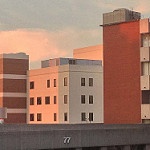
Label: buildings